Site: brandenburg
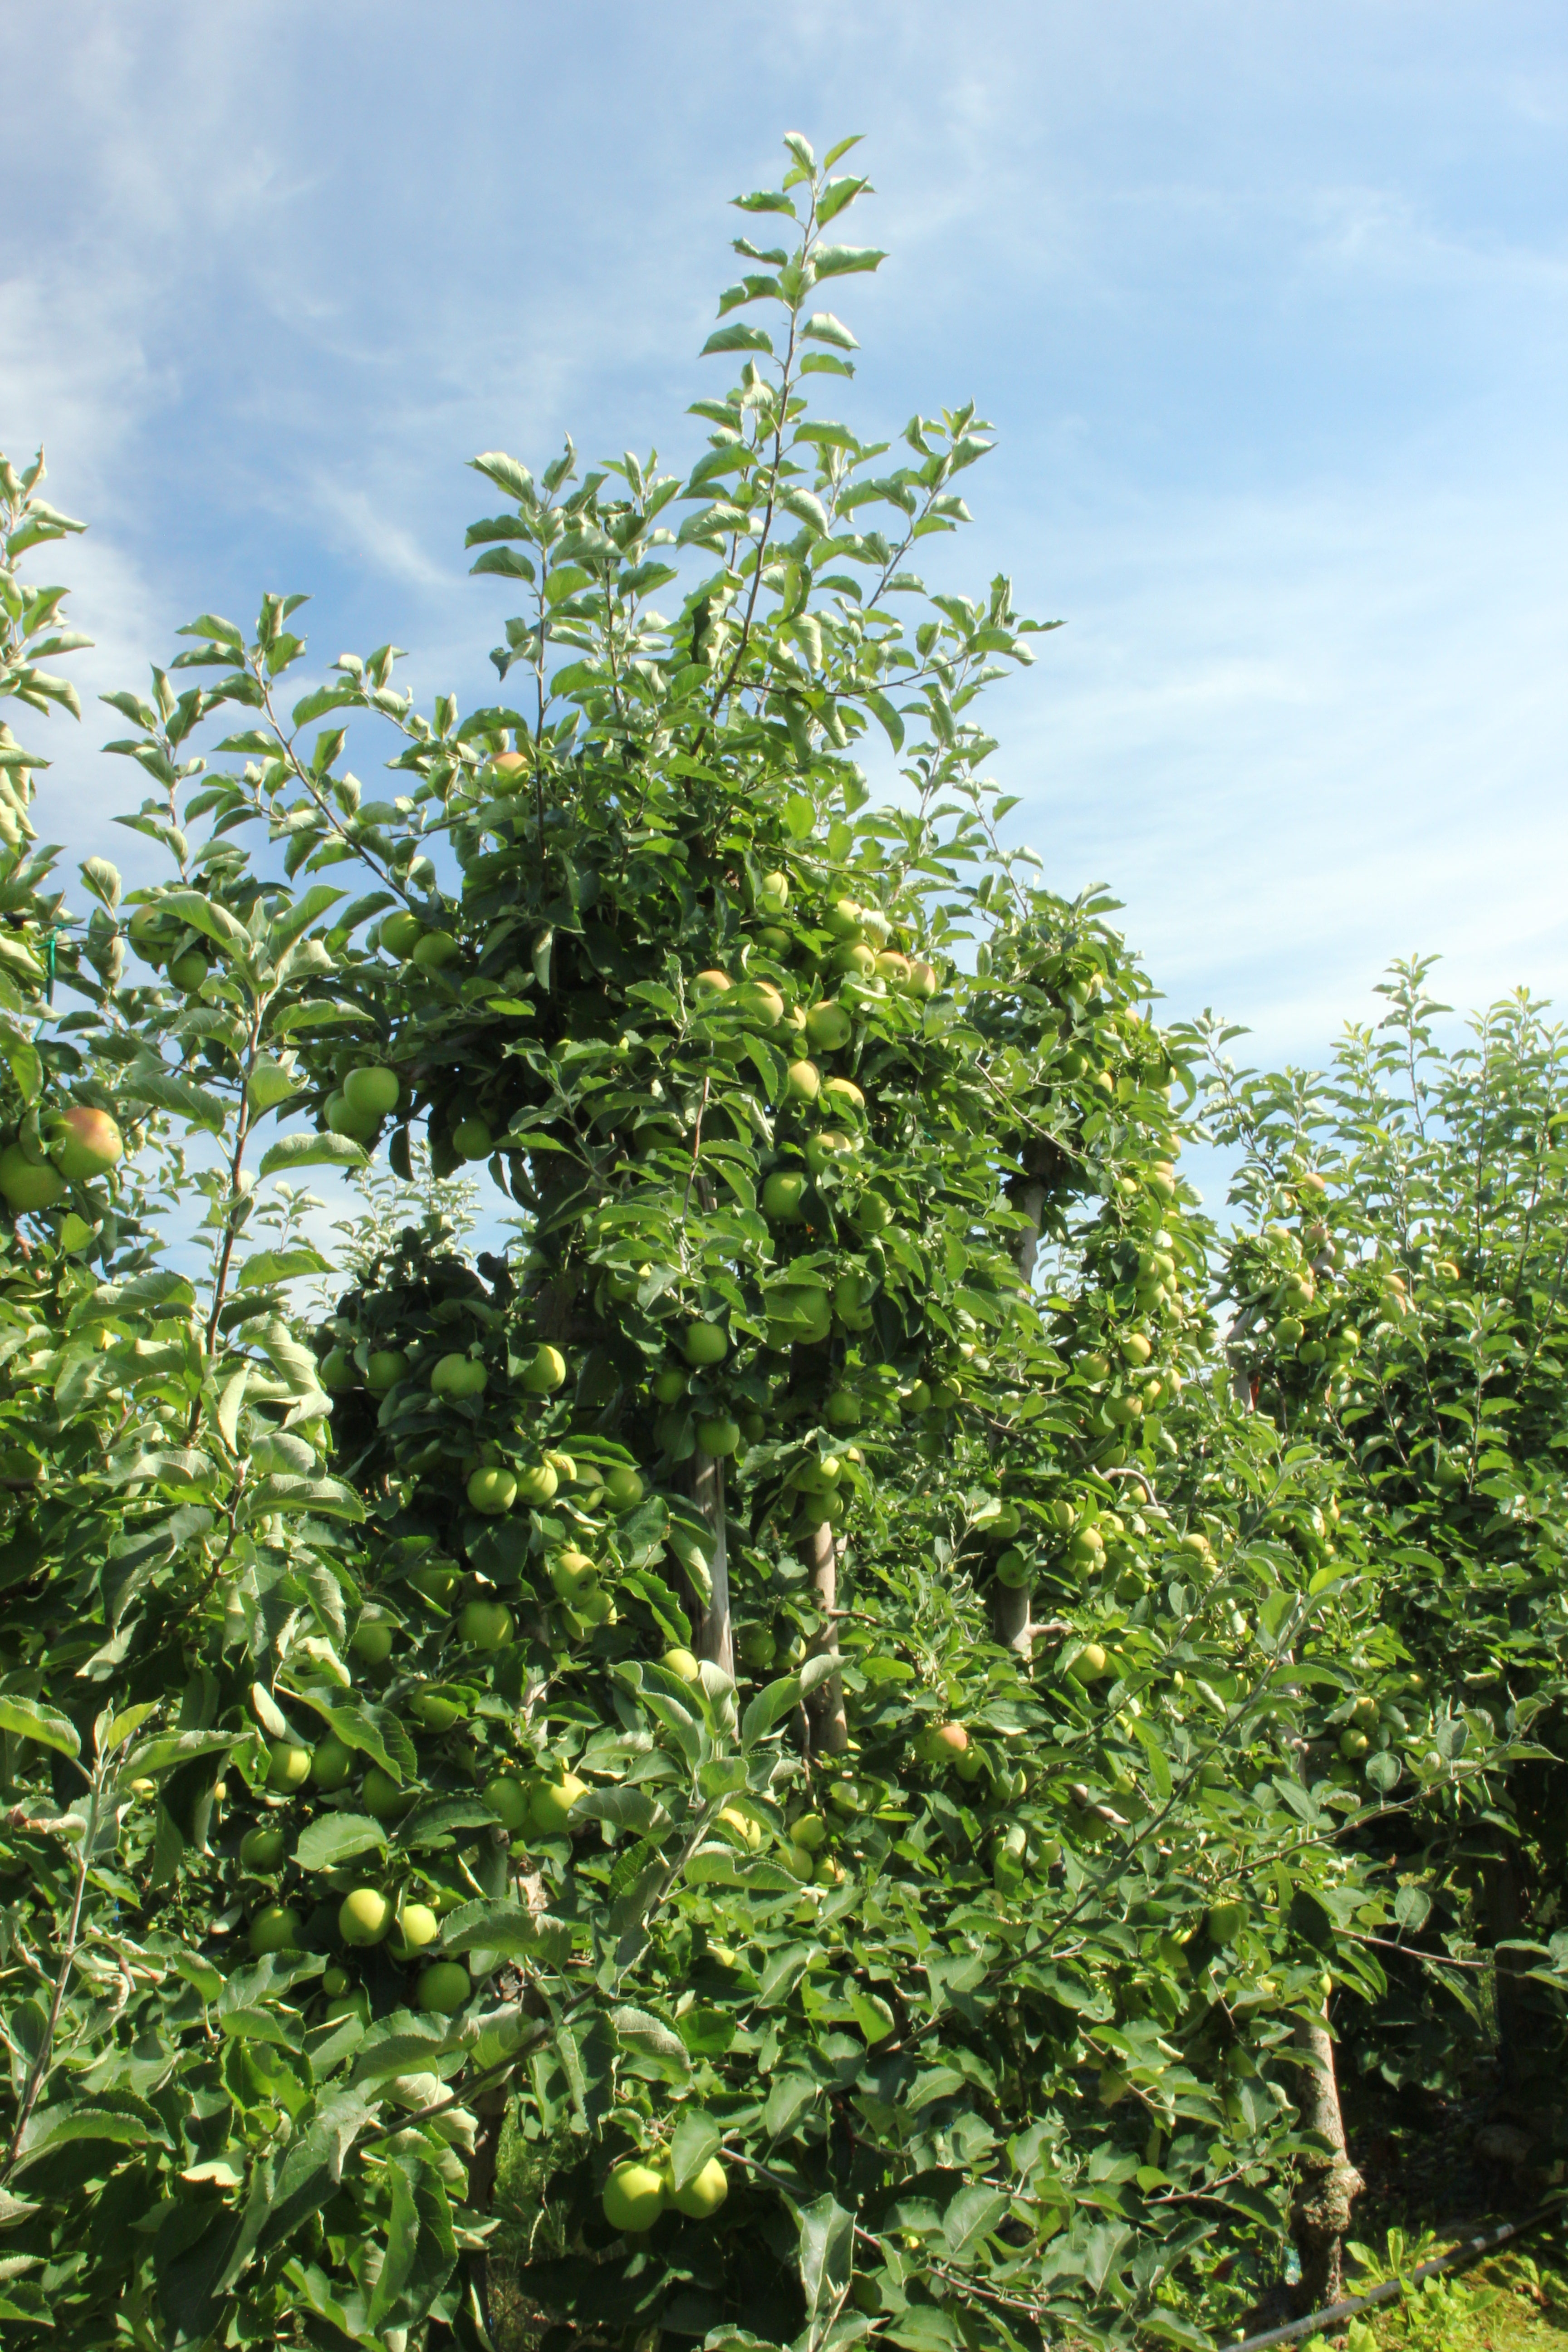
Growth stage (BBCH 77): Development of fruit